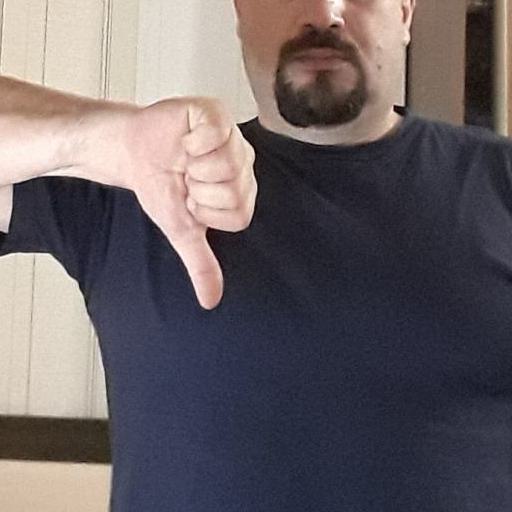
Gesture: dislike